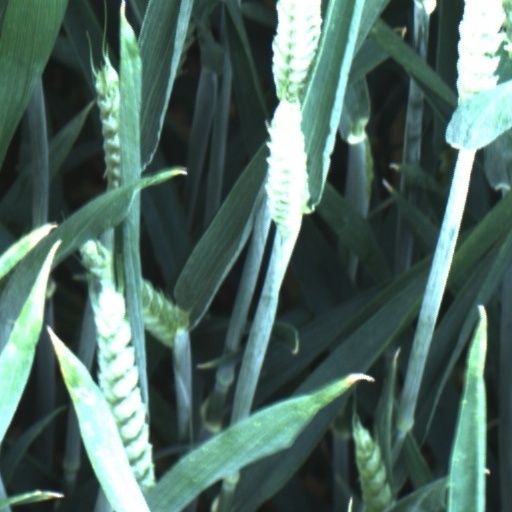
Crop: wheat